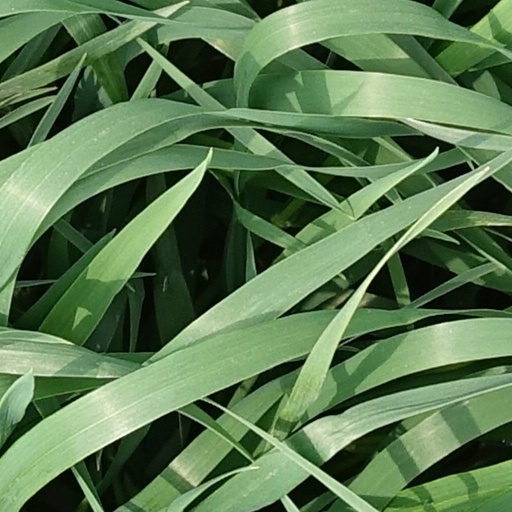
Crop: wheat